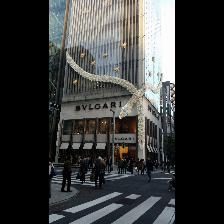
Label: Human